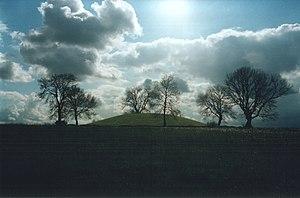
Cette liste des musées d'Irlande du Nord contient des musées qui sont définis dans ce contexte comme des institutions qui recueillent et soignent des objets d'intérêt culturel, artistique, scientifique ou historique. Leurs collections ou expositions connexes disponibles pour la consultation publique. Sont également inclus les galeries d'art à but non lucratif et les galeries d'art universitaires. Les musées virtuels ne sont pas inclus.
Eamhain Mhacha [ˈawnʲ ˈwaxə], dans la mythologie celtique irlandaise, est le nom de la résidence du roi d’Ulster Conchobar Mac Nessa. Il lui a été donné par la déesse Macha des Tuatha Dé Danann, qui est un avatar de Morrigan.